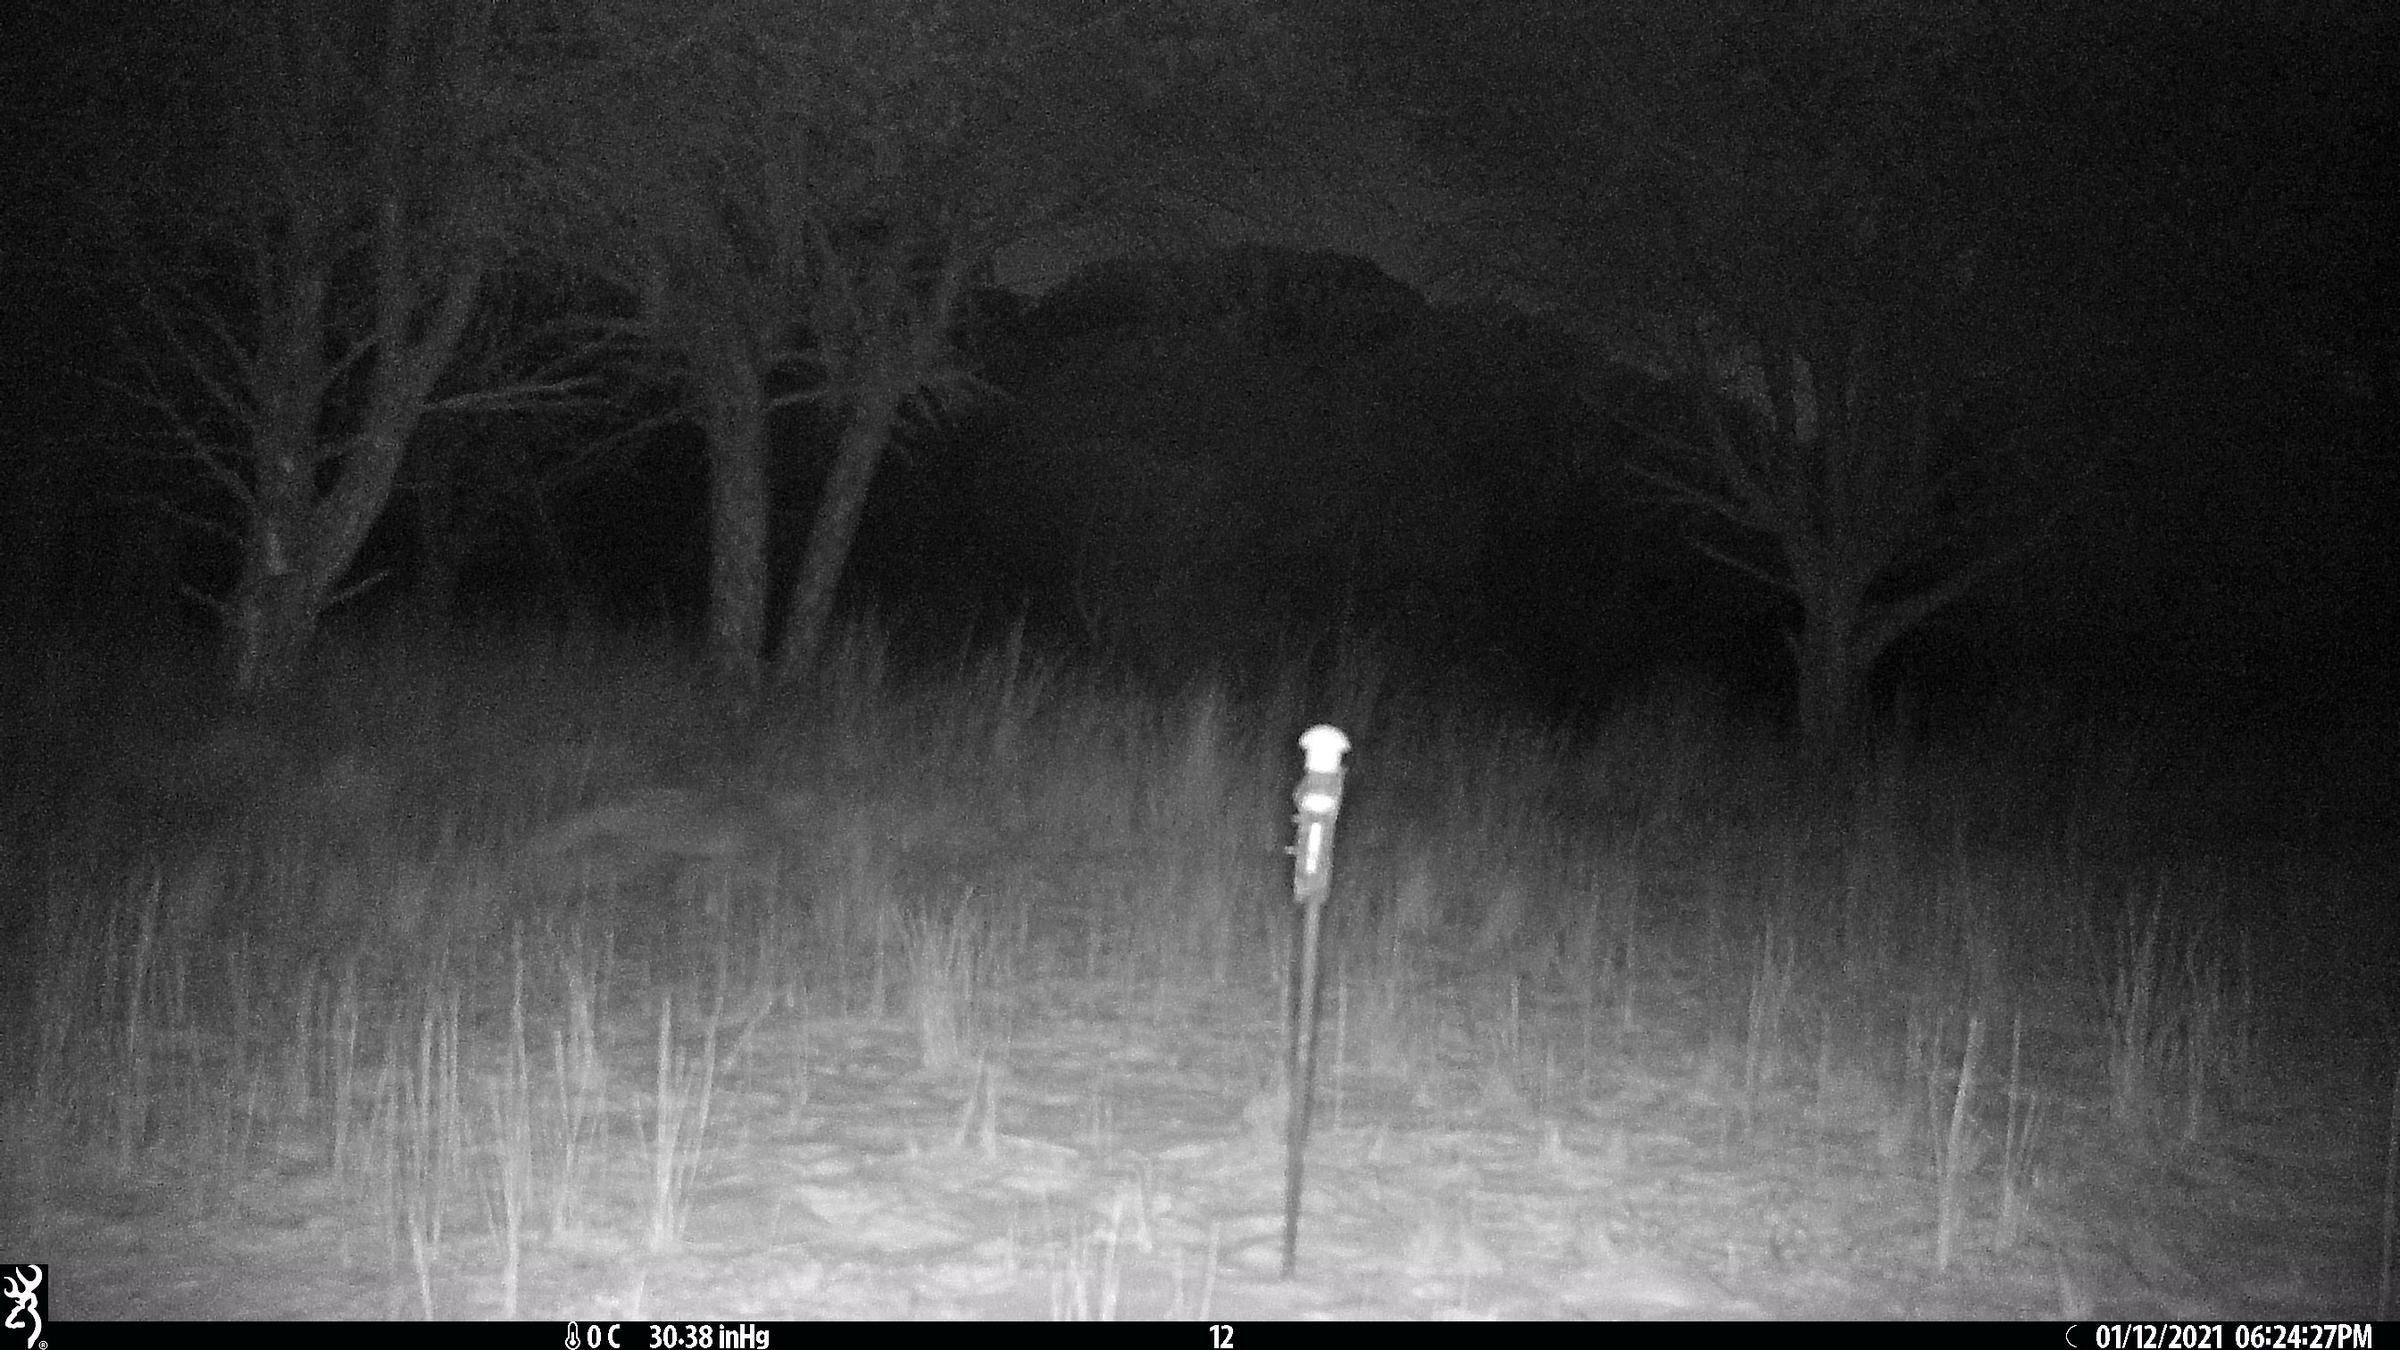
Species: Vulpes vulpes